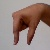
The image shows a hand gesture representing the letter 'Q' in Indian Sign Language.